Milefortlet 13

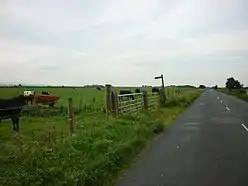
Milefortlet 13 lies somewhere near the road between Blitterlees and Beckfoot

Milefortlet 13 was a Milefortlet of the Roman Cumbrian Coast defences. These milefortlets and intervening stone watchtowers extended from the western end of Hadrian's Wall, along the Cumbrian coast and were linked by a wooden palisade. They were contemporary with defensive structures on Hadrian's Wall. The exact location of Milefortlet 13 is unknown, although two of the nearby turrets (Towers 13A and 13B) have been located and excavated.